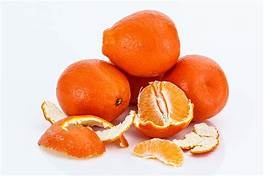
Label: mandarine